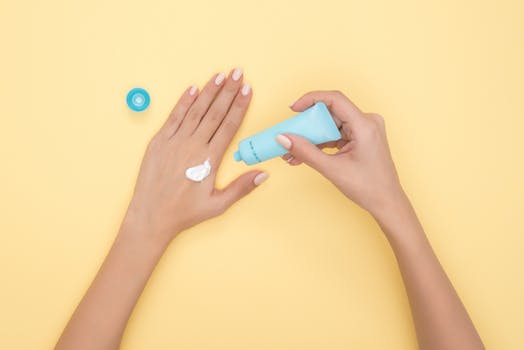
Label: No Watermark